Eucalyptus deanei

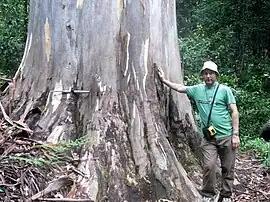
Base of 71 metre specimen at Woodford

Located near Woodford in the Blue Mountains, the largest known was measured in 1978 at 78 metres tall, and remeasured in 2010 at 71 metres tall with a diameter at breast height of 2.5 metres. Another large tree measures 65 m high with a 6 m diameter trunk in the Blue Gum Forest in the Grose Valley near Blackheath. Over 600 years old, it is a local landmark for bushwalkers.